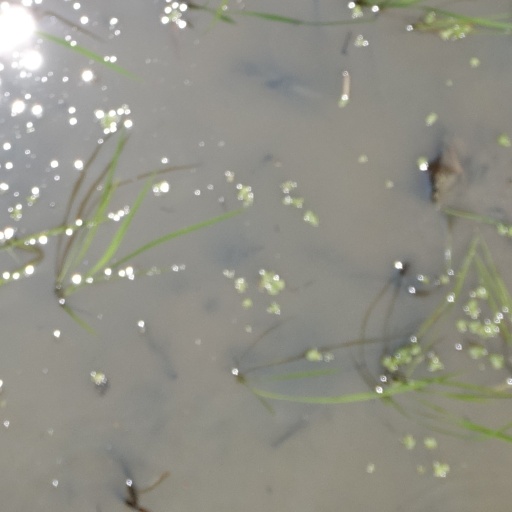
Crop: rice